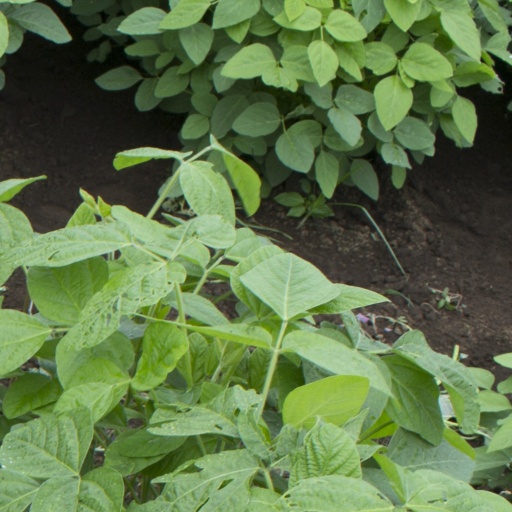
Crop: soybean